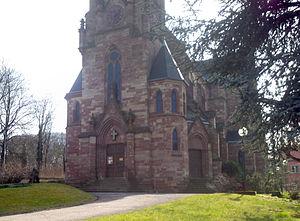
Protestante-Lutheriane église à Forbach, fassade du nord-ouest